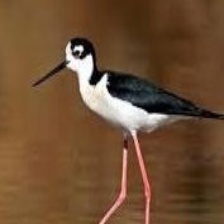
Species: BLACK NECKED STILT
Scientific name: HIMANTOPUS MEXICANUS